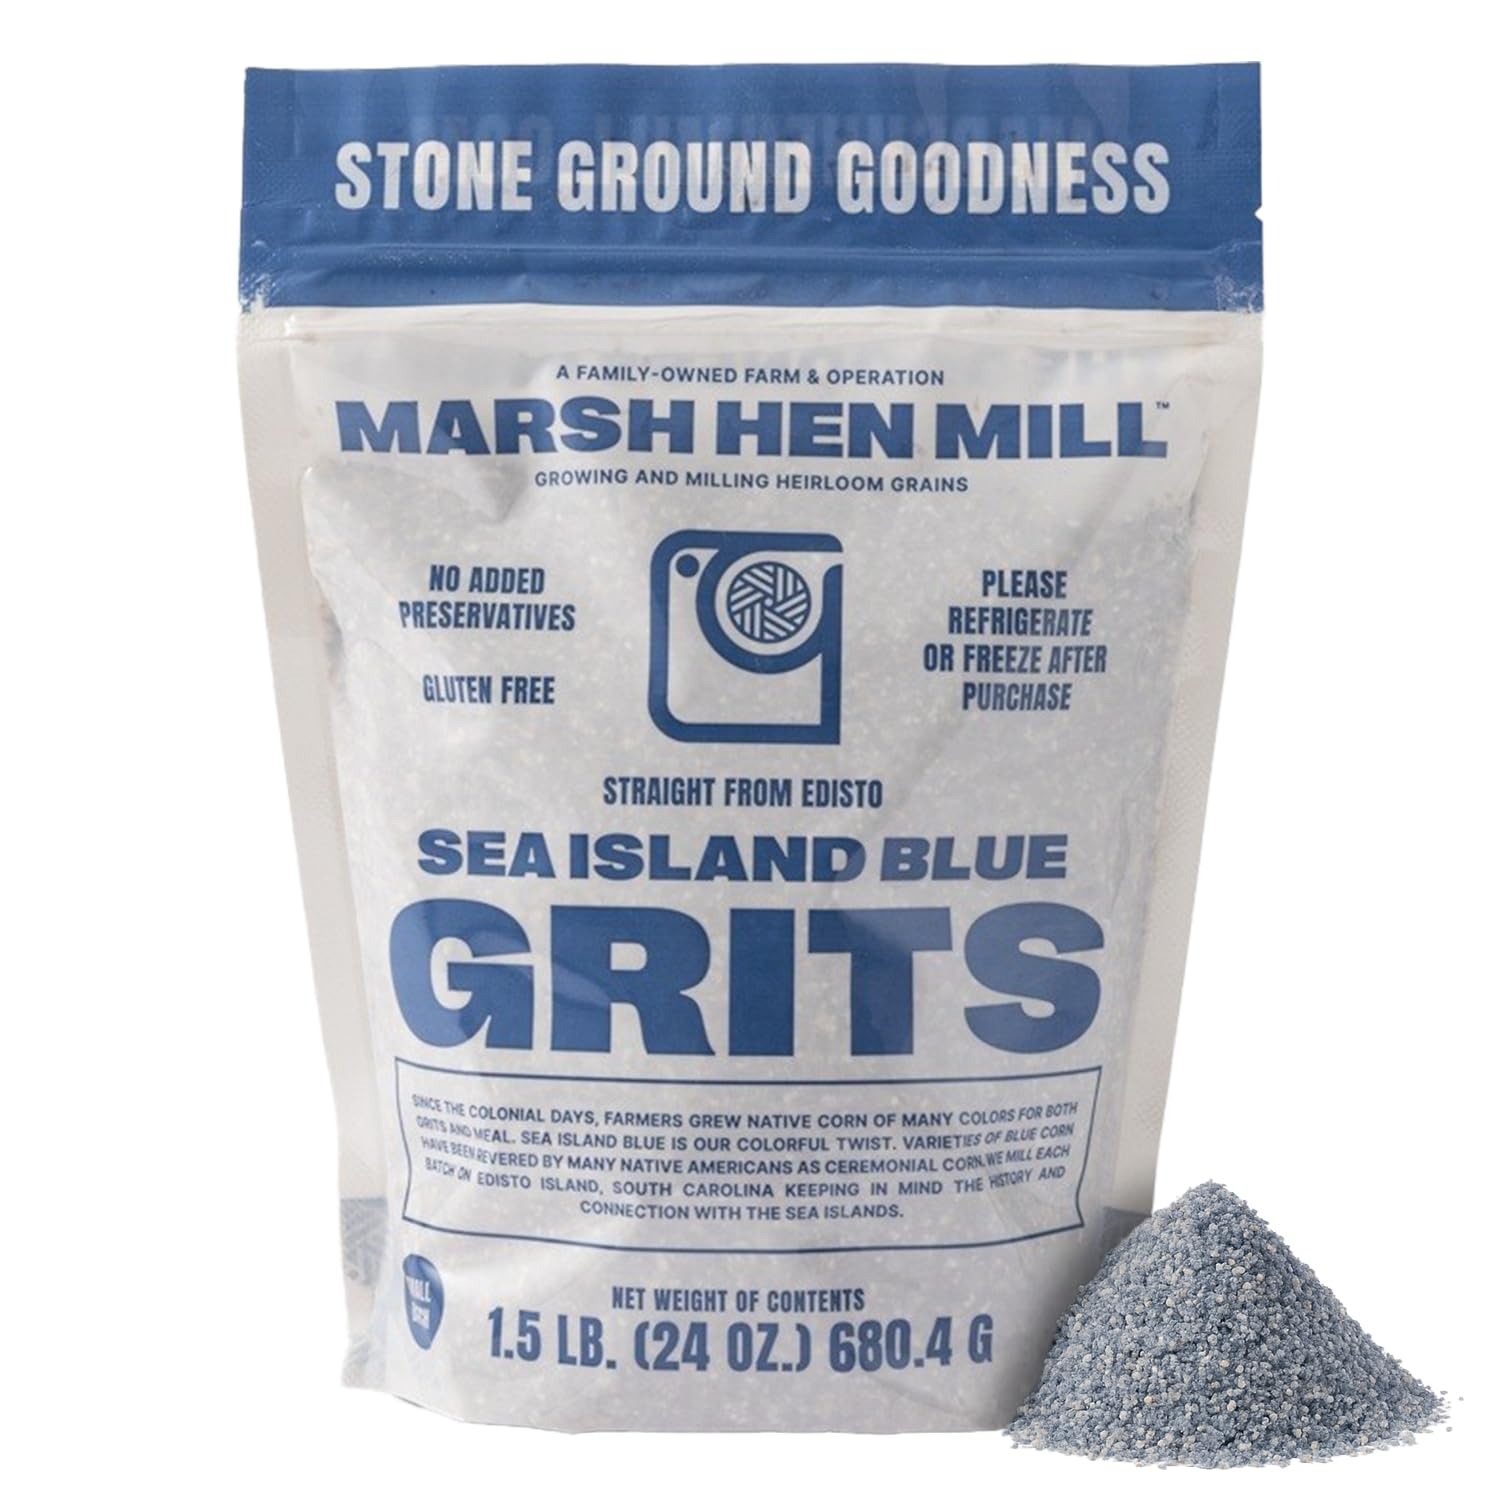
Item Name: Marsh Hen Mill Sea Island Blue Grits | Stone Ground Grits | Gluten Free Old Fashioned Grits | Southern Heirloom Corn Grits with a Hearty, Fruity, Nutty Flavor | 100% Natural | 24 Oz (Pack of 1)
Bullet Point 1: Historical Revival: Experience a culinary journey with Marsh Hen Mill Sea Island Blue Grits - a colorful twist on native corn; Crafted using stone-ground grits, our organic grits celebrate traditional farming practices and revive the rich legacy of old-fashioned grits enjoyed for generations
Bullet Point 2: Flavorful Elegance: Indulge in the floral and nutty flavor profile that makes our blue grits stand out; Sourced from organic sweet corn, these gluten-free grits bring a gourmet touch to every meal, whether you prefer quick grits, instant grits, or slow-cooked stone-ground grits
Bullet Point 3: Small Batch Mastery: Our coarse-ground corn grit is milled in small batches to maintain its freshness and rich texture; Unlike mass-produced options, these stone-ground grits retain the natural goodness of whole grain grits, delivering a truly authentic Southern grit experience
Bullet Point 4: Versatile Gourmet Delight: From hearty breakfasts to savory sides, our South Carolina grits can be used in countless recipes; Whether making grits blue, polenta grits, or even cracked corn dishes, this corn grit is a must-have in every kitchen and is certified organic by Clemson University
Bullet Point 5: Pure Natural Goodness: Marsh Hen Mill Sea Island Blue Grits, 24 OZ, offer more than just a meal - they're a celebration of pure, natural ingredients. Crafted from organic, gluten-free corn and stone-ground for authenticity, these gluten-free grits provide a wholesome and nourishing addition to your pantry, perfect for everything from breakfast grits to hearty corn dishes.
Bullet Point 6: Package Contents: 1 Unit of Marsh Hen Mill Sea Island Blue Grits - 24 Oz
Product Description: <p>Marsh Hen Mill Sea Island Blue Grits are stone-ground, organic, non-GMO, and gluten-free, preserving the rich, nutty flavor of heirloom blue corn. Milled in small batches for freshness, these coarse-ground grits offer a hearty texture perfect for breakfast grits, polenta, or classic Southern dishes. Packed with whole-grain goodness, they bring an authentic taste to every meal, honoring traditional milling techniques. Elevate your pantry with these old-fashioned grits, where history, quality, and flavor come together in every bite.</p><p></p><p></p><p><br><b>Marsh Hen Mill Sea Island Blue Grits Features</b></p><ul><li>Made from Traditional heirloom Corn, a rare and nearly extinct variety.</li><li>Naturally gluten-free and 100% preservative-free, making it ideal for clean eating.</li><li>Rich, hearty, fruity, and nutty flavor profile, enhancing a variety of dishes.</li><li>Stone-ground for an authentic texture and superior taste.</li><li>Historically significant and revived through years of cultivation.</li><li>Small-batch, artisanal production ensures premium quality.</li></ul><p></p><p></p><p><br><b>Who are we: </b>At Marsh Hen Mill, we honor the agricultural heritage of South Carolina’s low country by crafting heirloom grains, stone-ground products, and artisanal pantry staples with a commitment to sustainability and tradition. As a family-owned brand, we ensure our non-GMO, minimally processed ingredients retain their authentic flavor and nutritional value. From Carolina Gold Rice to stone-ground grits, we bring history to your table, delivering exceptional quality for both home cooks and professional chefs."</p>
Value: 24.0
Unit: Ounce

Price: 18.99